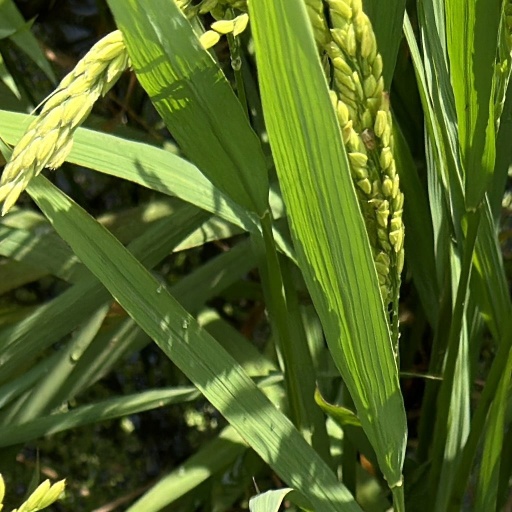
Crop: rice